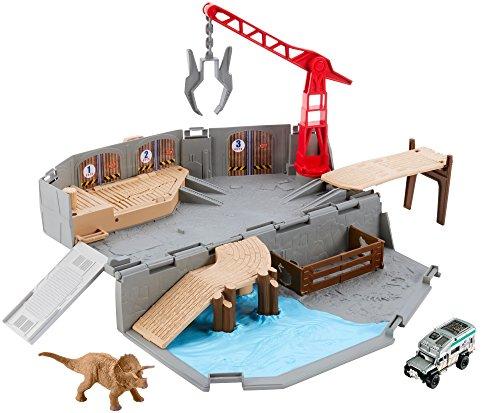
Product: Matchbox Jurassic World Portable Playset Harbor Rescue Playset
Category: Toys & Games | Play Vehicles | Vehicle Playsets
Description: Assortment of two portable playsets that open for Jurassic World inspired adventure.
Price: $20.99
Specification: ProductDimensions:2.3x12x8.5inches|ItemWeight:1pounds|ShippingWeight:1.5pounds(Viewshippingratesandpolicies)|DomesticShipping:ItemcanbeshippedwithinU.S.|InternationalShipping:ThisitemcanbeshippedtoselectcountriesoutsideoftheU.S.LearnMore|ASIN:B076QCW6GT|Itemmodelnumber:FMY55|Manufacturerrecommendedage:36months-7years